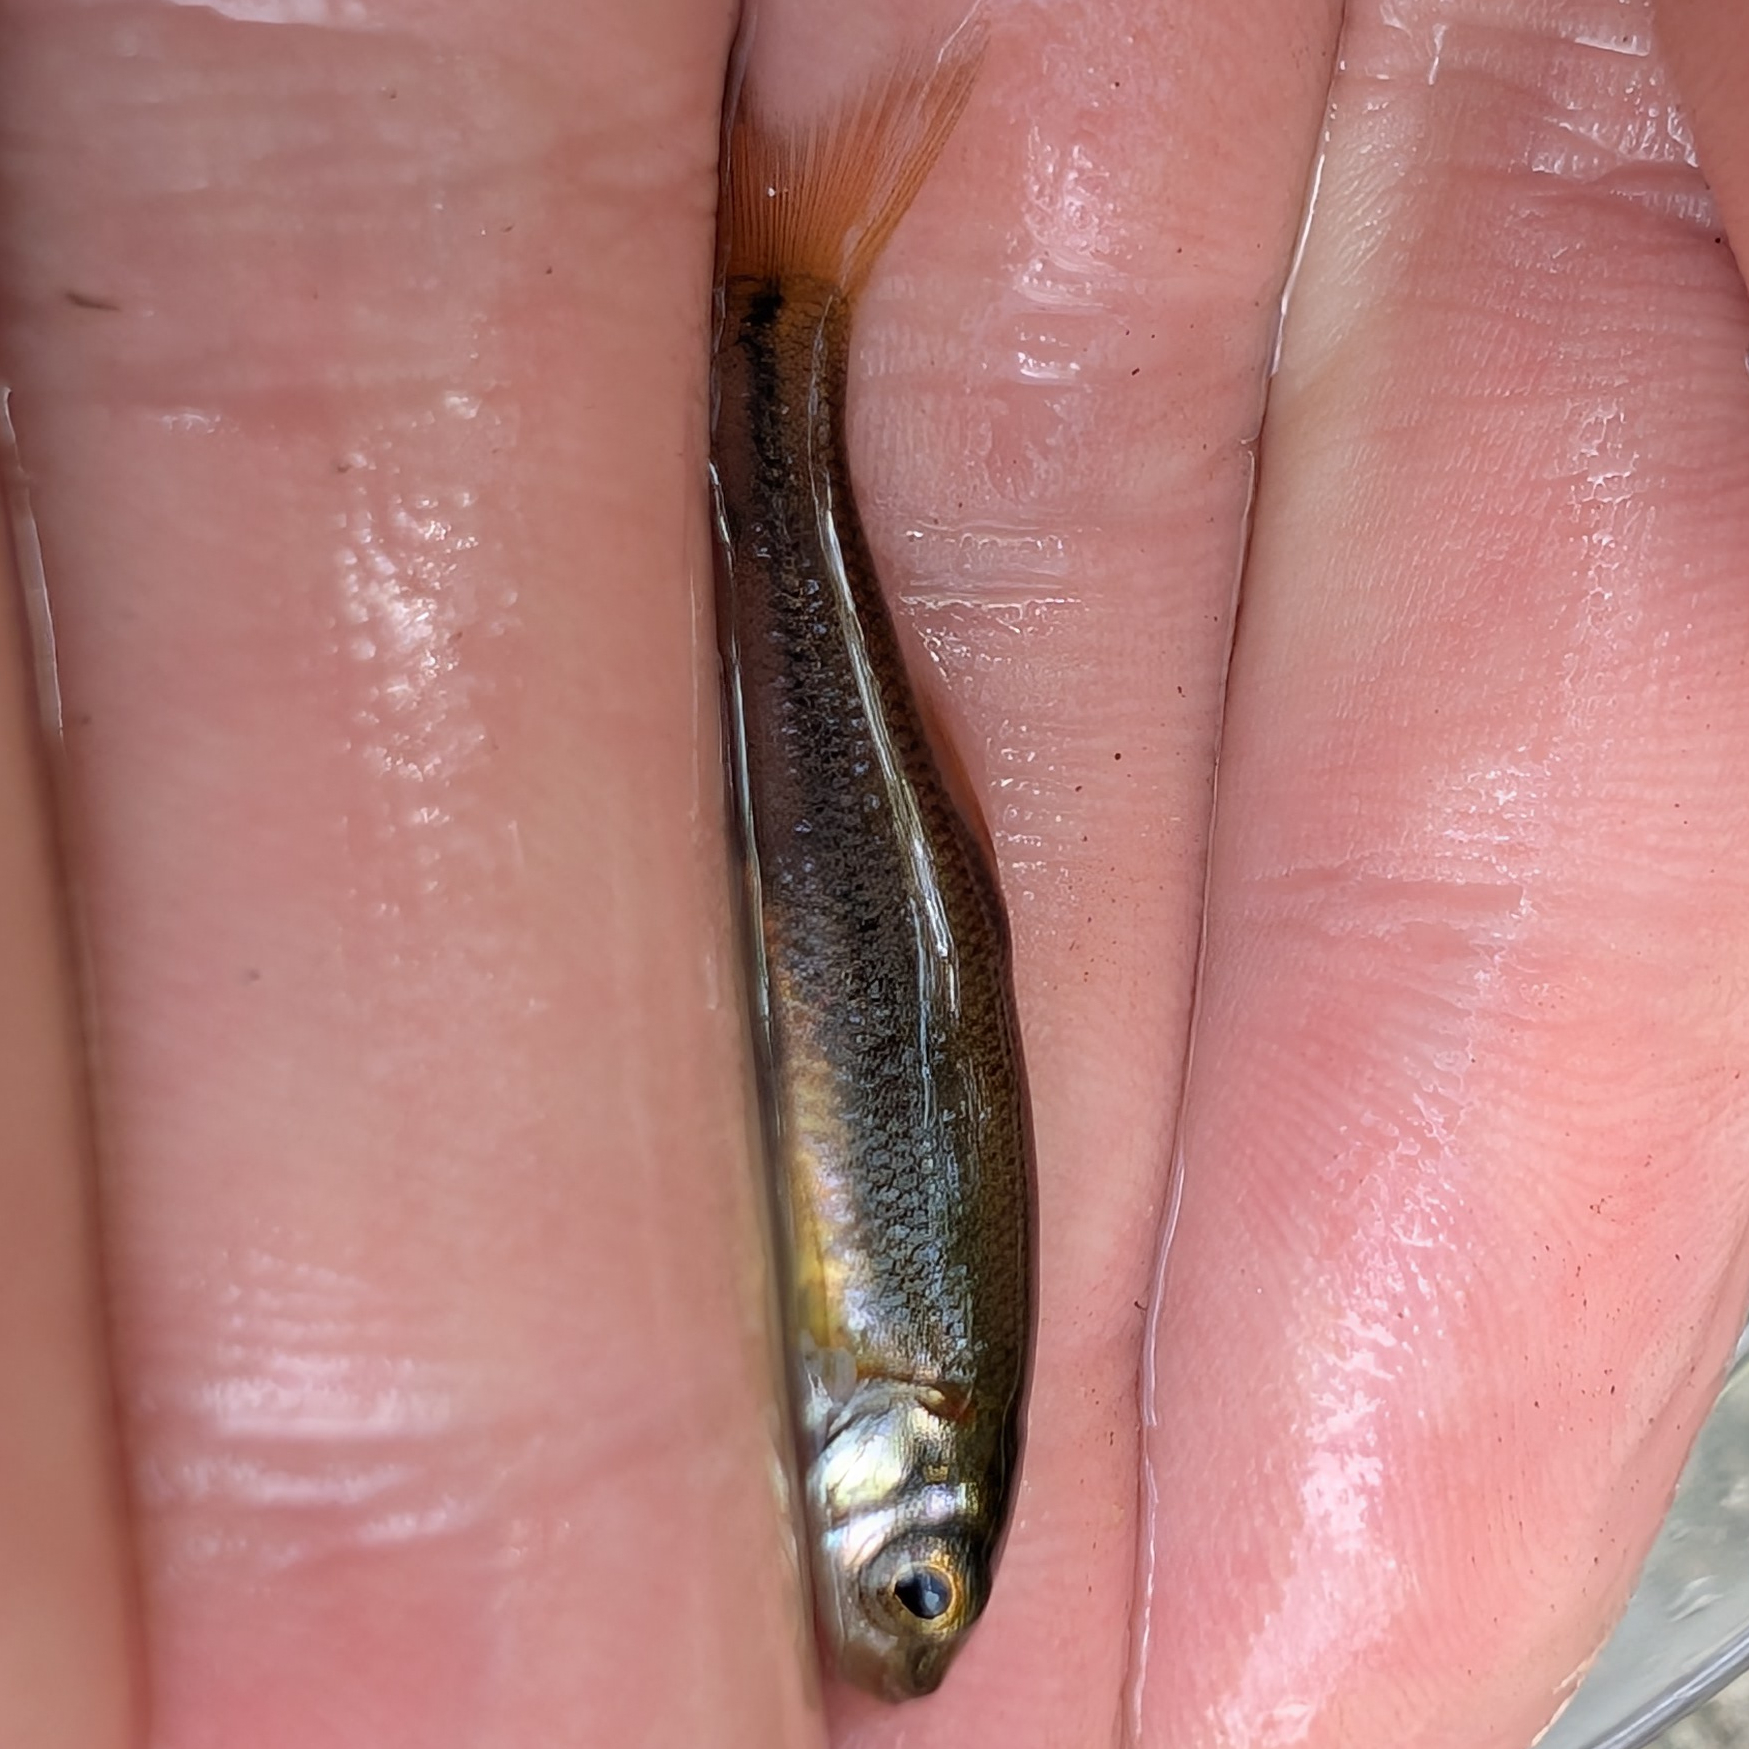
fish (species not among the labelled classes)